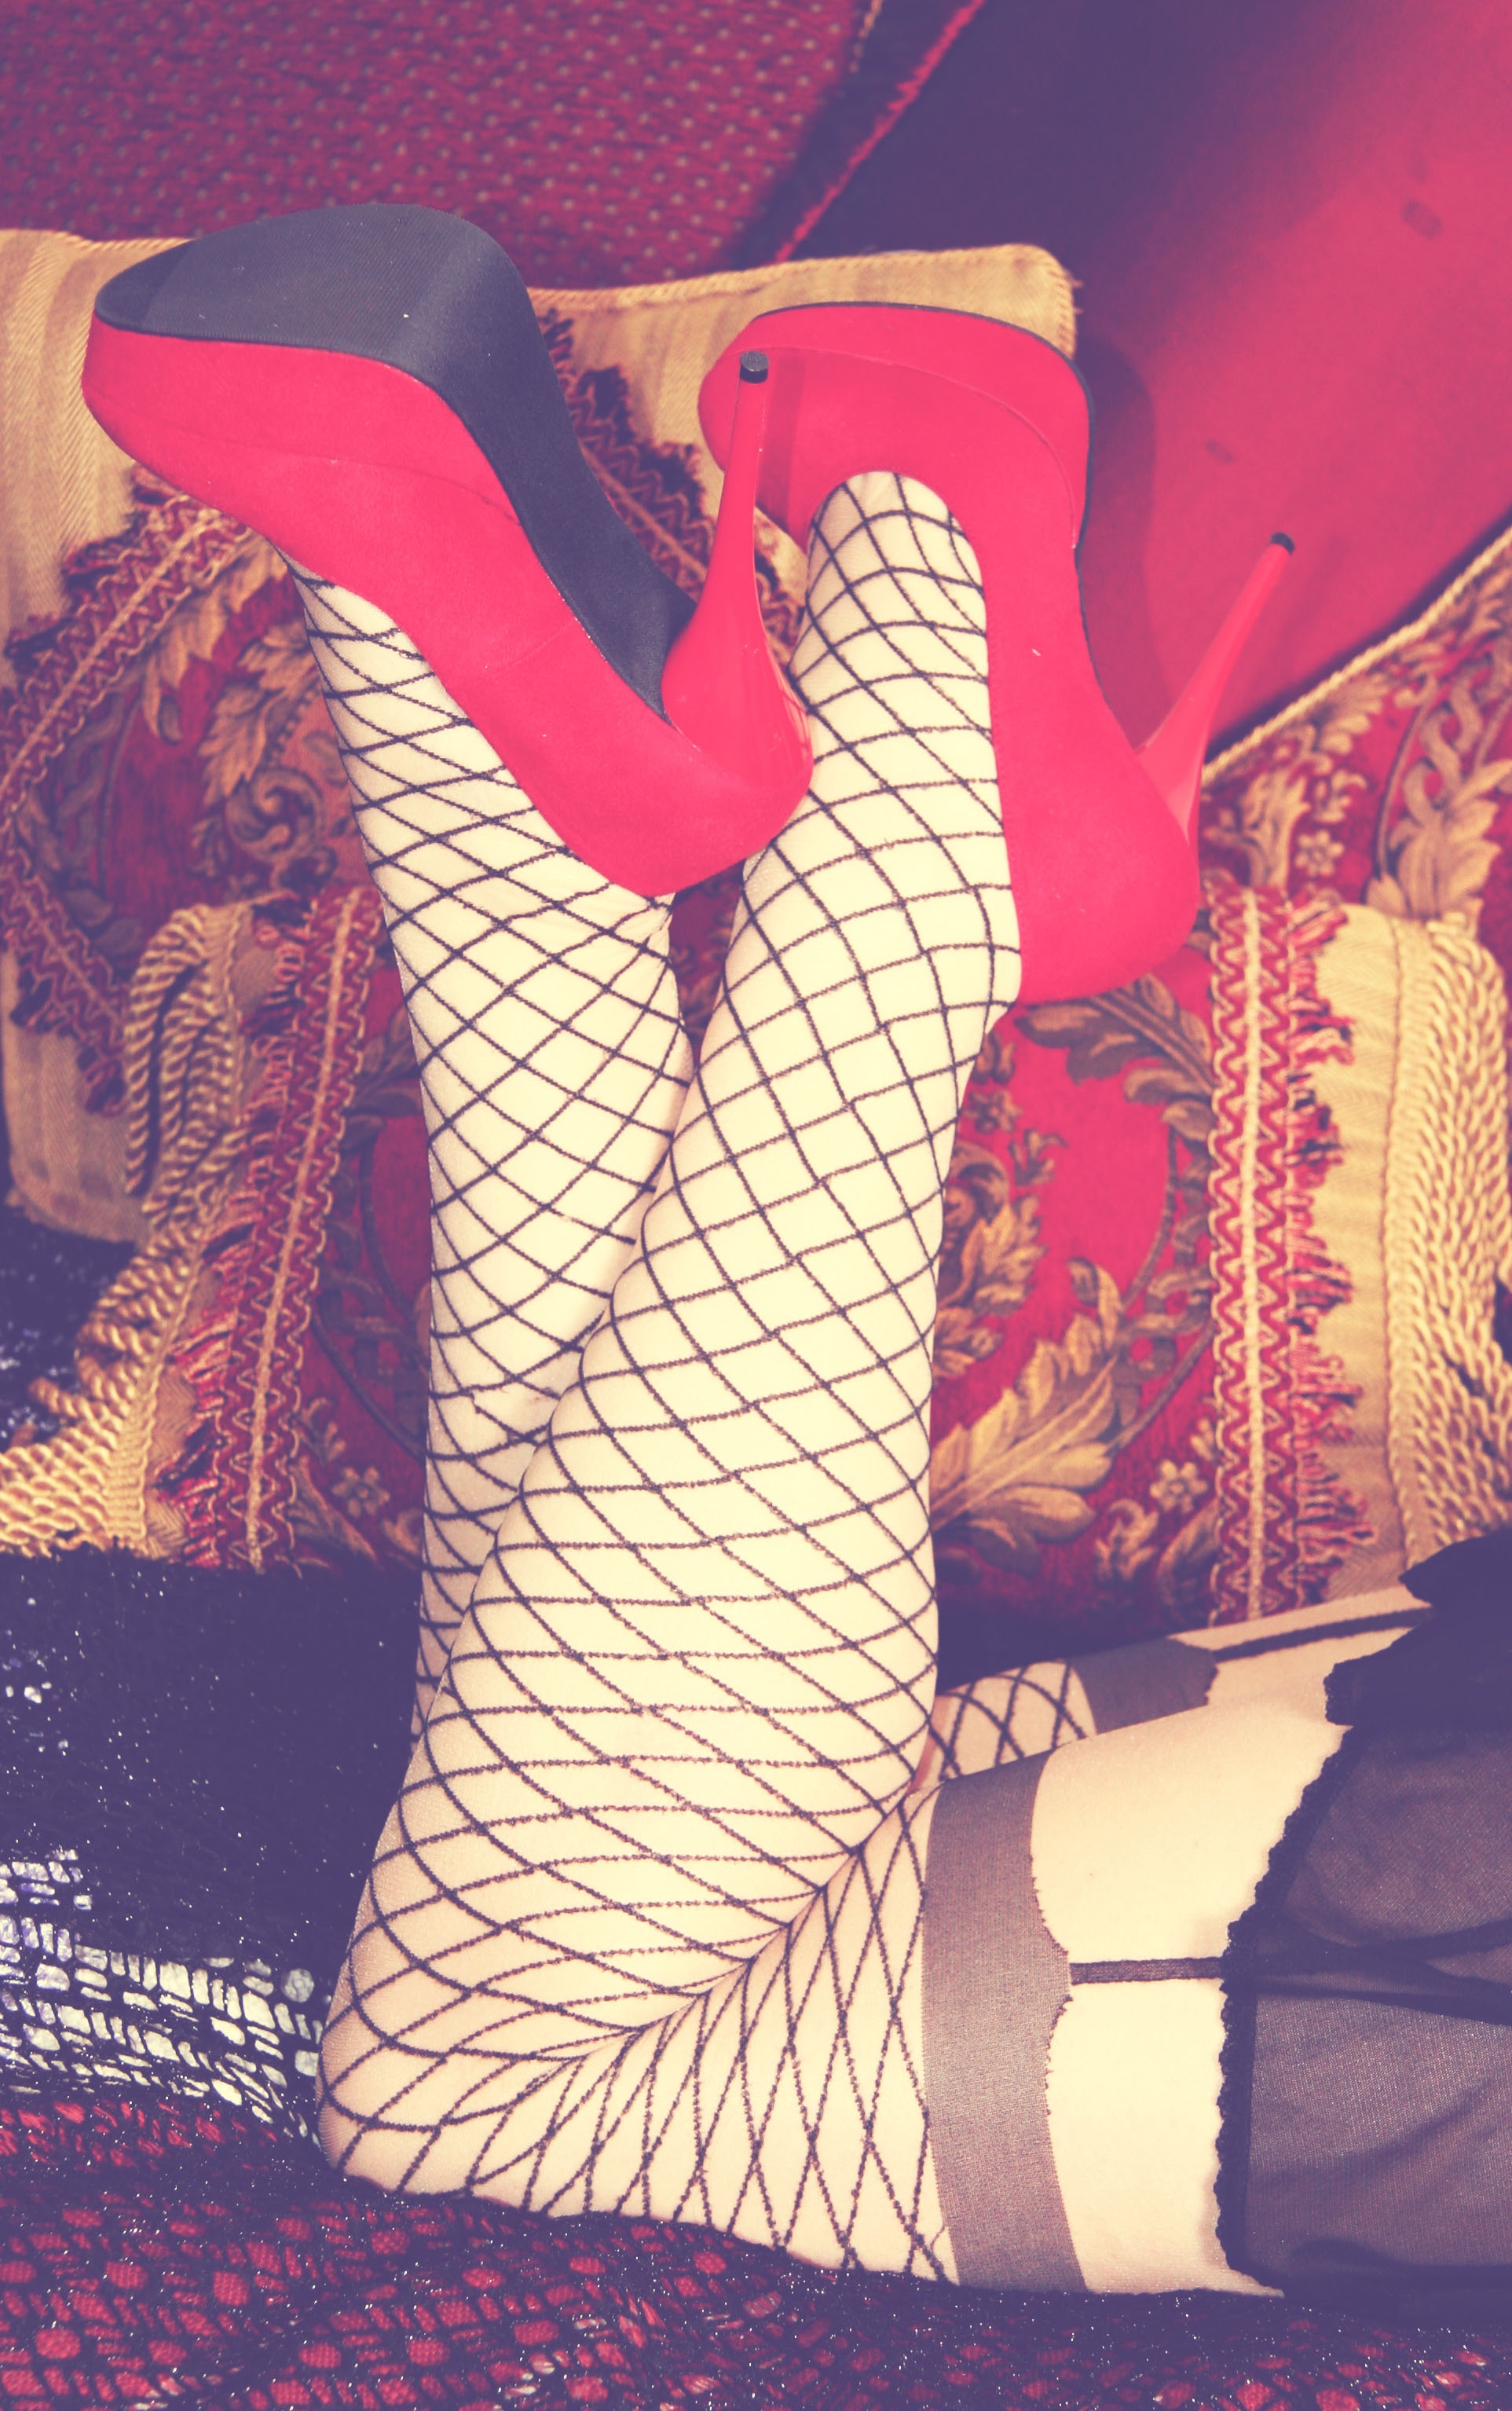
girl, woman, female, pattern, red, color, fashion, clothing, arm, fishnet, lingerie, shoes, art, dress, legs, heels, sexy, elegant, body, underwear, seductive, adult, erotic, sensual, sensuality, high heels, red shoes, red heels, hosiery